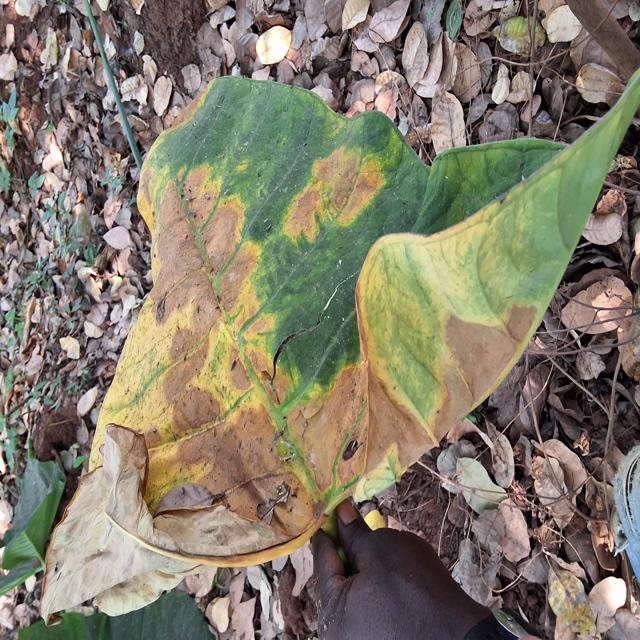
Label: Late_Blight